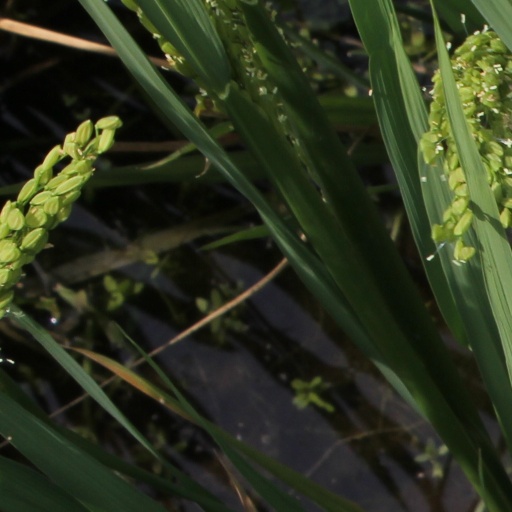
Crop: rice